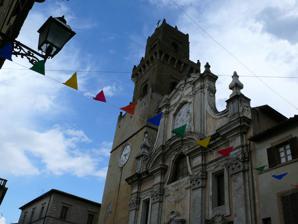
Building: Pitigliano Cathedral
Country: Italy
Year built: 1702
Pitigliano Cathedral Pitigliano Cathedral ( Italian : Duomo di Pitigliano; Cattedrale dei Santi Pietro e Paolo ) is a Roman Catholic cathedral dedicated to Saints Peter and Paul in the town of Pitigliano , in the region of Tuscany , Italy. It is currently the episcopal seat of the Diocese of Pitigliano-Sovana-Orbetello , established in 1986. History The parish church of San Pietro in Pitigliano was made a collegiate church in 1509, and then refurbished under count Niccola III degli Orsini , when the dedication was changed to Saints Peter and Paul ( Santi Pietro e Paolo ). In 1844, the church became the cathedral of the Diocese of Sovana , which was accordingly renamed on 11 January 1844 as the Diocese of Sovana–Pitigliano , and remained the cathedral after the see was again renamed on 25 March 1925 as the Diocese of Sovana–Pitigliano–Orbetello . The see was renamed once more on 30 June 1986, moving Pitigliano to the first position in the present diocesan title: Diocese of Pitigliano–Sovana–Orbetello. Description The church was restored in 1692–1702. In 1717 the Romanesque altar was replaced by a new Baroque altar. The west front also dates from the 18th century. The cathedral has an altarpiece in the choir, depicting the Enthroned Madonna with Saints Peter and Francis (1494) by Guidoccio Cozzarelli . In addition, in 1885, Pietro Aldi painted two large canvases, Henry IV at Canossa and the Life of Ildeprando in Sovana . References